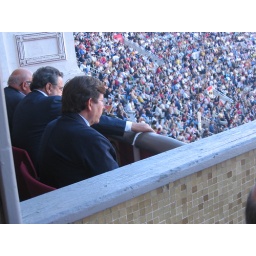
The official throws a white flag over the balcony